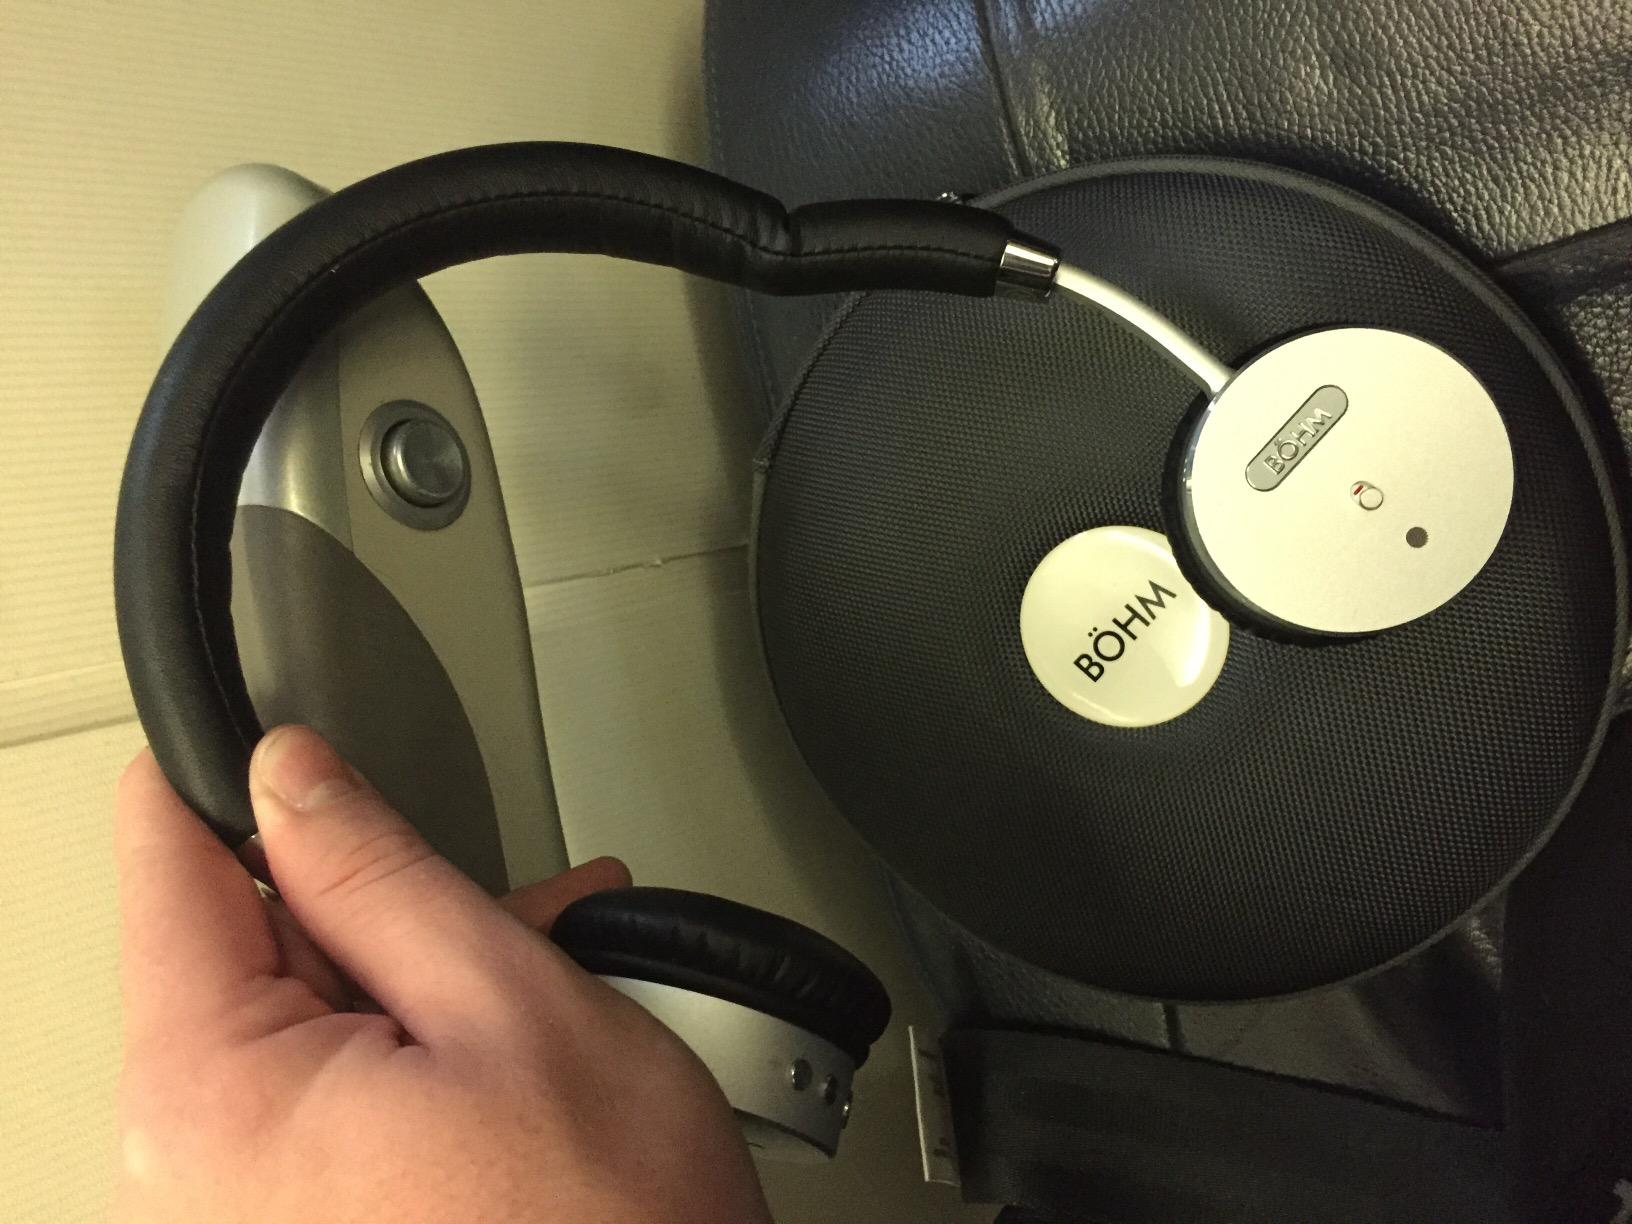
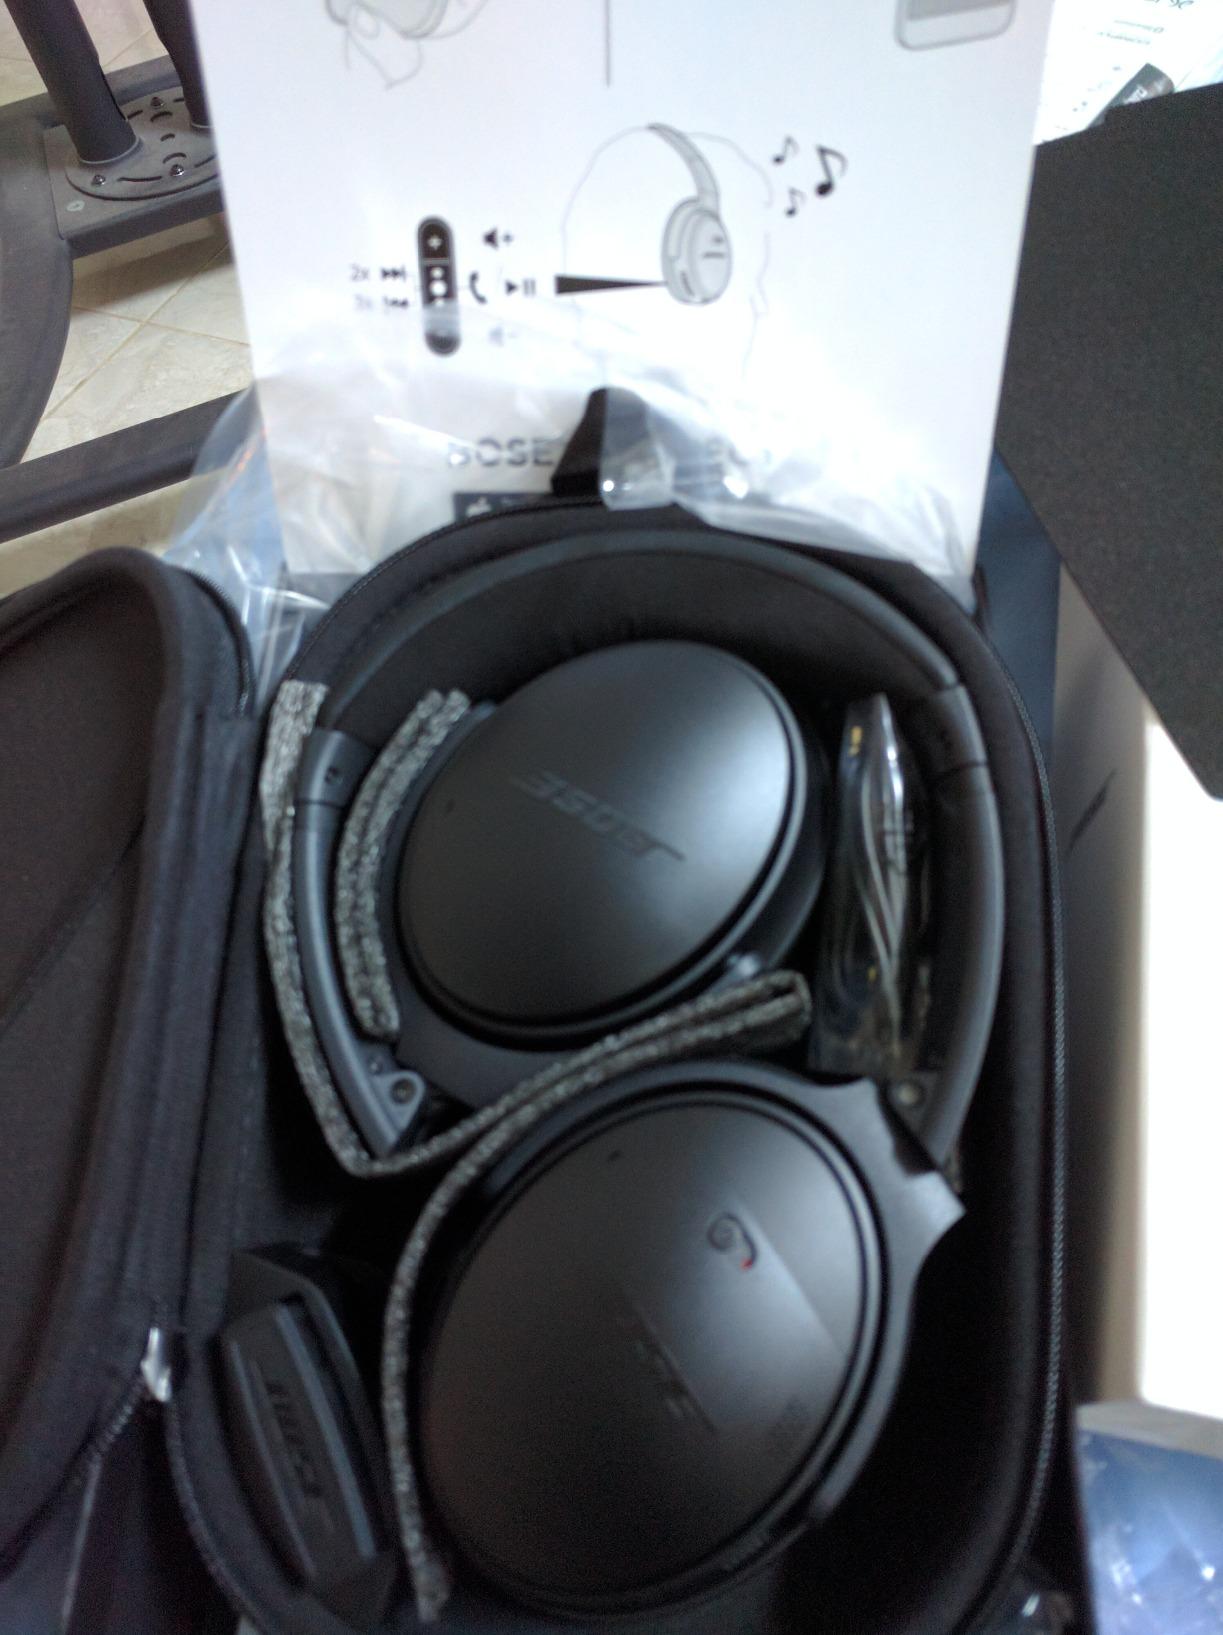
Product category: headphones
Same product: no